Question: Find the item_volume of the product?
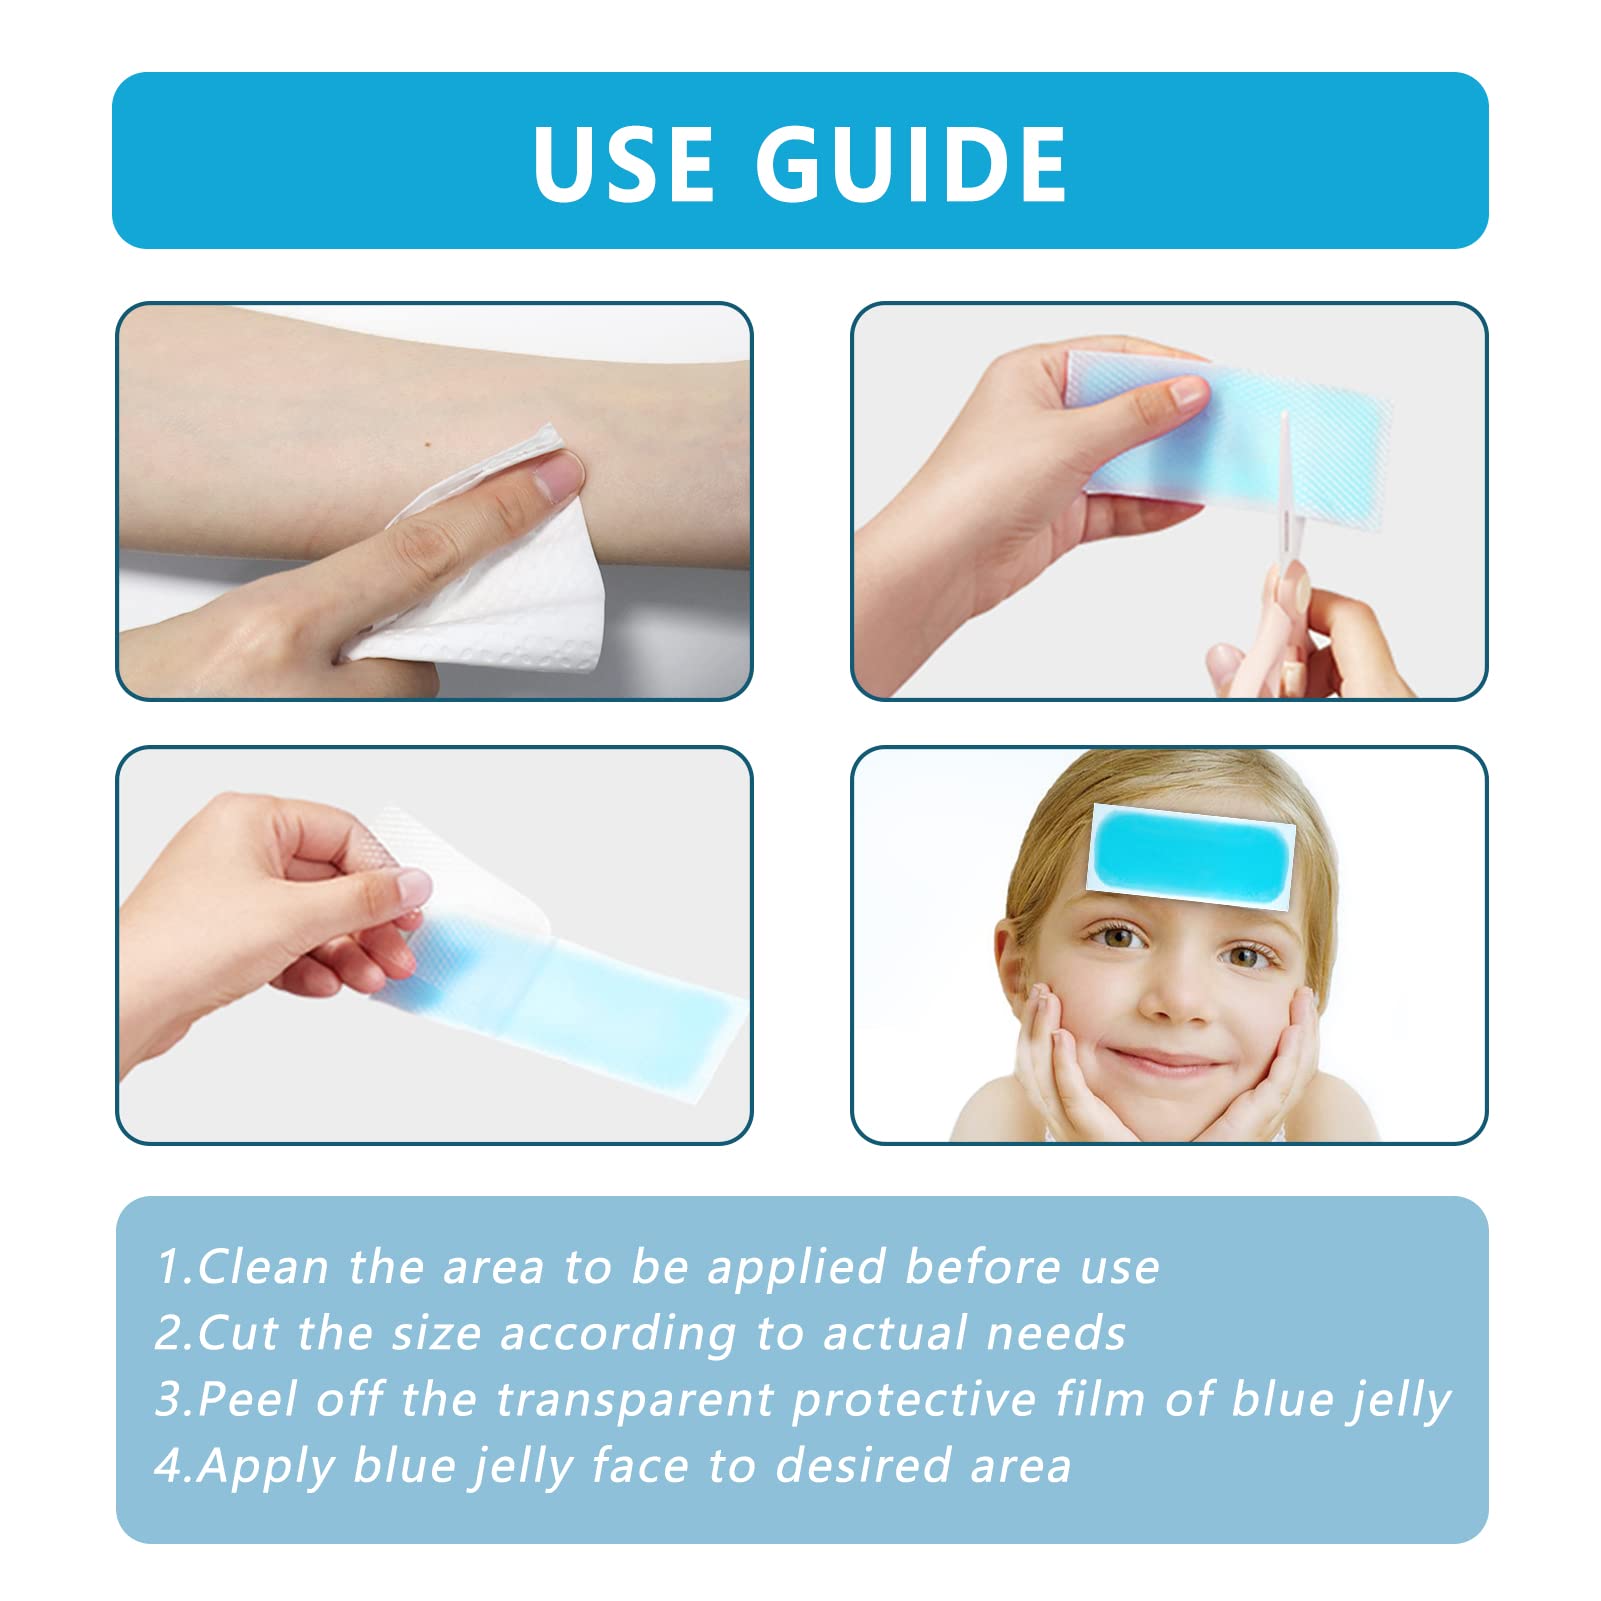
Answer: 2.0 cubic foot